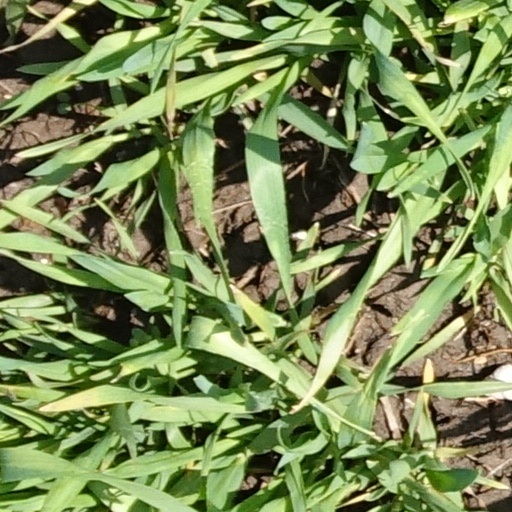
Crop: wheat